Giant platelet disorder

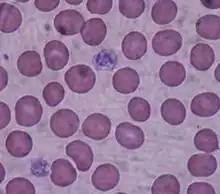
Two giant platelets (stained purple) are visible in this image from a light microscope (40×) from a peripheral blood smear surrounded by red blood cells. One normal platelet can be seen in the upper left side of the image (purple) and is significantly smaller in size than the red blood cells (stained pink).

Giant platelet disorders, also known as macrothrombocytopenia, are rare disorders featuring abnormally large platelets, thrombocytopenia and a tendency to bleeding. Giant platelets cannot stick adequately to injured blood vessel walls, resulting in abnormal bleeding when injured. Giant platelet disorder occurs for inherited diseases like Bernard–Soulier syndrome, gray platelet syndrome and May–Hegglin anomaly.